Qinling orogenic belt

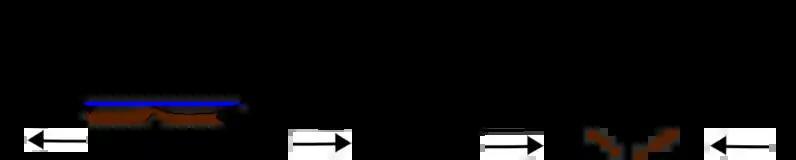

During the middle Mississippian (around 300 million years ago), the Mianlue ocean stopped spreading. The South China Plate moved towards the Qinling complex and North China Block. The oceanic part of South China Block subducted to the mantle and the ocean started closing.